Jim Yong Kim

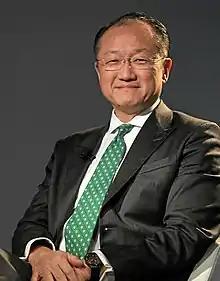
Kim during the WEF 2013

Jim Yong Kim (born December 8, 1959), also known as Kim Yong (/金墉), is an American physician and anthropologist who served as the 12th president of the World Bank from 2012 to 2019.